Toksport

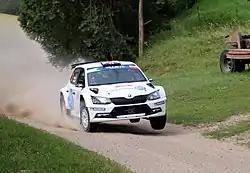
Chris Ingram at the 2019 Rally Poland.

Toksport WRT joined the World Rally Championship-2 full-time in 2020, fielding two Škoda Fabia R5 Evo's throughout the season. Pontus Tidemand and Patrik Barth drove for the team starting from Rally Sweden. The pair finished on the podium in each of the six events they took part in, achieving three victories. They finished the season second in the standings with 108 points. Eyvind Brynildsen, co-driven by Ilka Minor, joined the team in Estonia, finishing on the podium twice in three rounds. Jan Kopecký and Jan Hloušek replaced Brynildsen for the final rally of the season, Rally Monza, in which they came third. The team finished the season in first place and won the Teams' Championship, beating PH Sport by 35 points.